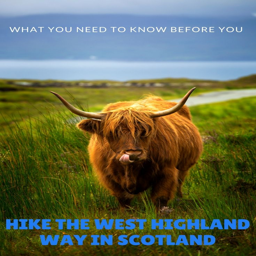
here 's what you need to know before you hike tourist attraction !